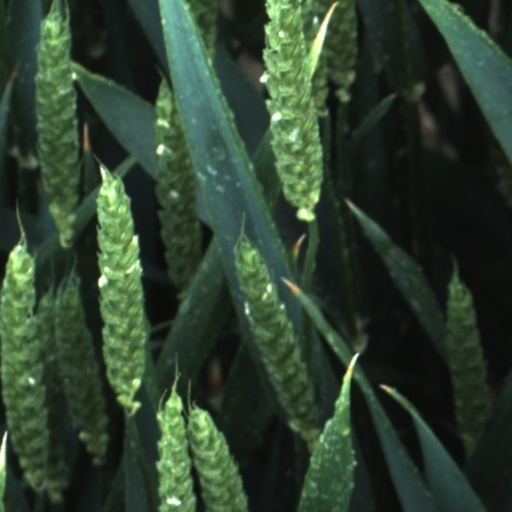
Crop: wheat